Gökdoğan (air-to-air missile)

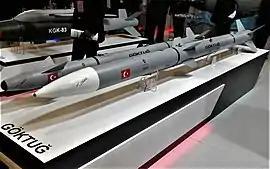
Gökdoğan (displayed lower-front) active radar homing BVR air-to-air missile at the IDEF 2019 in Istanbul, Turkey

Gökdoğan ("peregrine"), is a beyond-visual-range air-to-air missile developed by the Turkish state institution TÜBİTAK SAGE. The missile is developed under the GÖKTUĞ program from 2013. The missile is being developed to replace the AIM-120 AMRAAM missiles used by the Turkish Air Force.